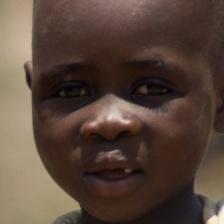
Label: faces